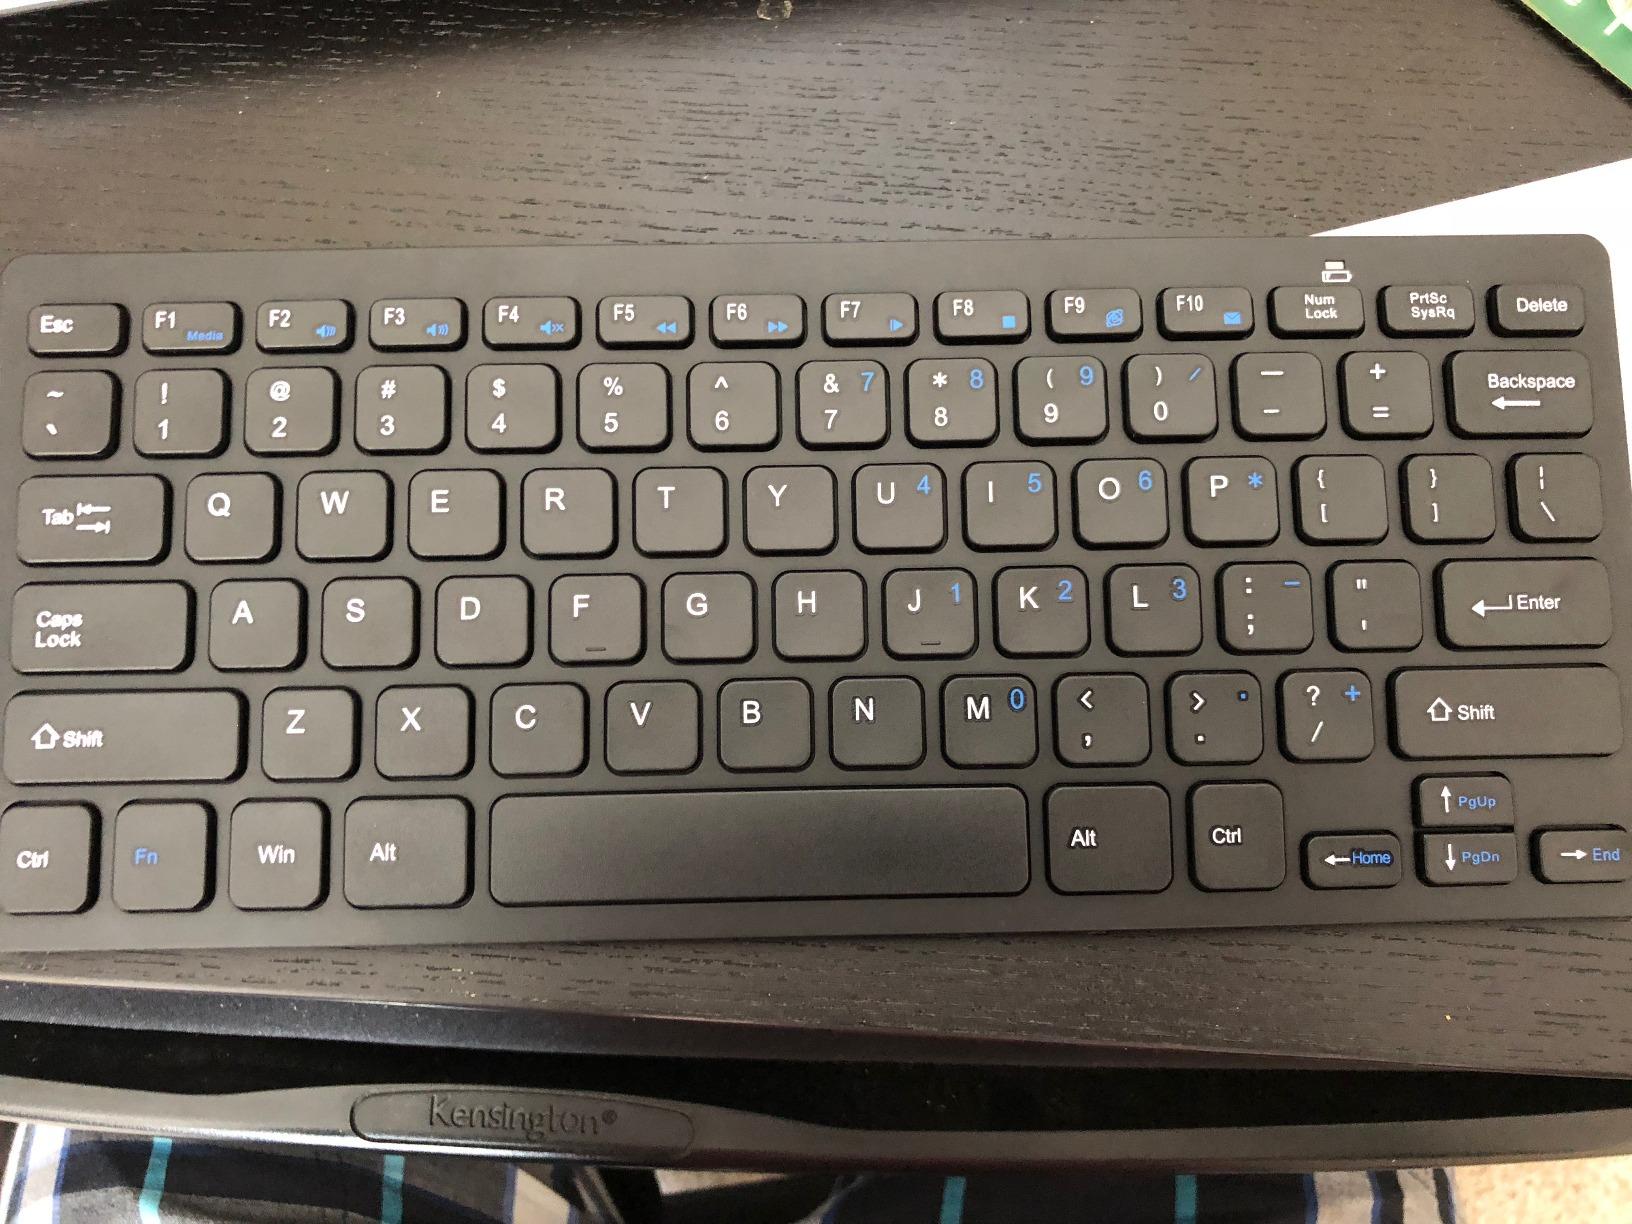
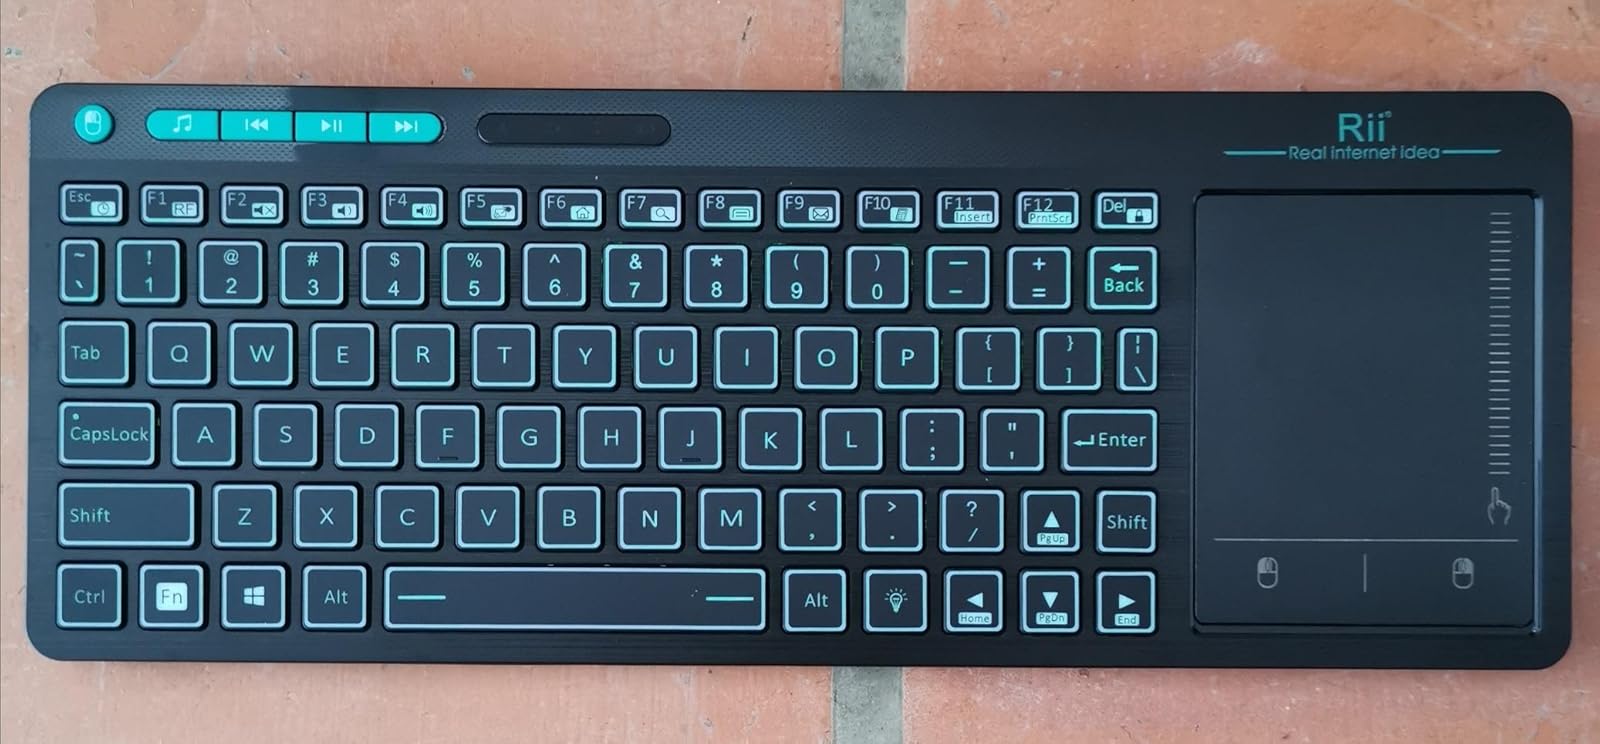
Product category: keyboard
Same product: no